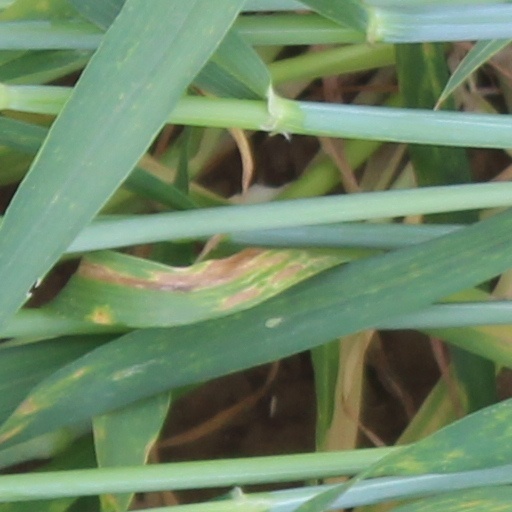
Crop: wheat